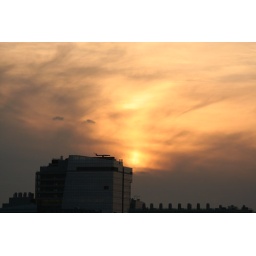
The sunset over Boston, taken from the 7th floor of my apartment building downtown.